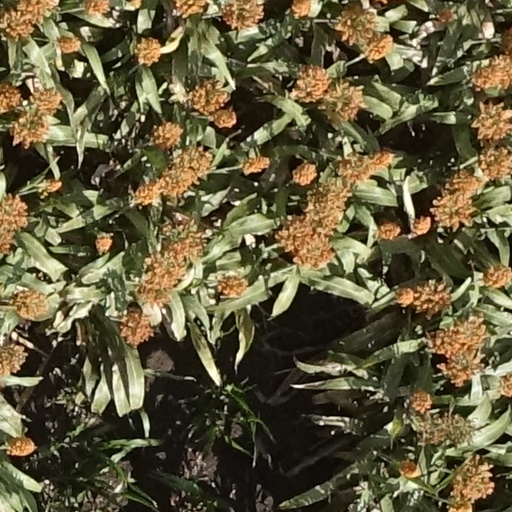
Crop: sorghum